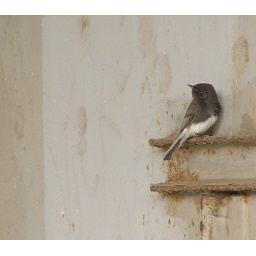
This bird spends all its day hunting for spiders under the roof of old Battery Davis at Fort Funston.